Volker Schlöndorff

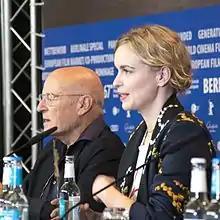
Volker Schlöndorff and Nina Hoss at the 2017 Berlin International Film Festival

Schlöndorff returned to Germany to make the film "The Legend of Rita" (2000). Loosely based upon the lives of members of the Red Army Faction who exiled to East Germany in the 1970s, the film centers around Rita, who most closely resembles real RAF member Inge Viett. Rita abandons the revolution and lives in East Germany under protection of the secret service, but after German reunification she faces the risk of discovery and consequences for her past crimes.